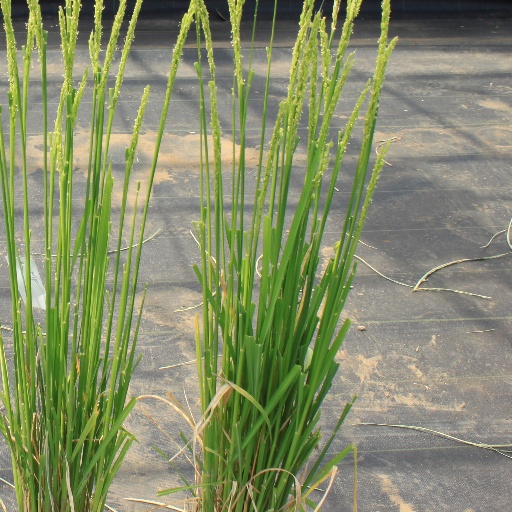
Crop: rice